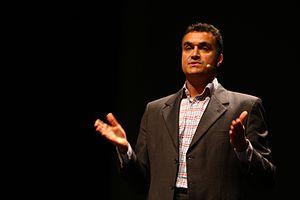
Le style parental est un concept de la psychologie qui désigne les conduites ou groupes de conduites que les parents utilisent pour élever leur enfant et qui influencent les résultats de l'enfant.